Richard Ottley

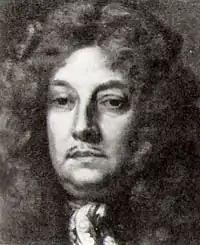
Francis Lord Newport, the Lord Lieutenant, was responsible for purging Calvinists from public office after the Restoration. He later suffered a similar fate himself for his opposition to the succession of James II.

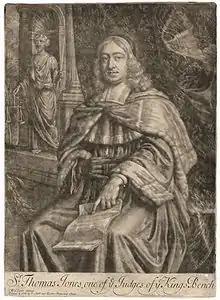
Thomas Jones, the town clerk of Shrewsbury. A Presbyterian who had remained in the town when it was under royalist military occupation during the Civil War, Jones was nonetheless seen as a threat by Newport and Ottley who went to considerable lengths to remove him. This did not impede his later career and he went on to become Chief Justice of the Common Pleas under James II.

After General Monck's intervention against the remaining Commonwealth forces, at the beginning of 1660, Richard Ottley came back into public life and began to take part in local government. He was appointed a Justice of the Peace for Shropshire in March 1660. There are no records for 1660 but he and Adam, his brother, are recorded as sitting on the bench at the January quarter sessions of 1660/61. Thereafter he does not appear in the record again until July 1662 and his attendance thereafter seems to have been sporadic.